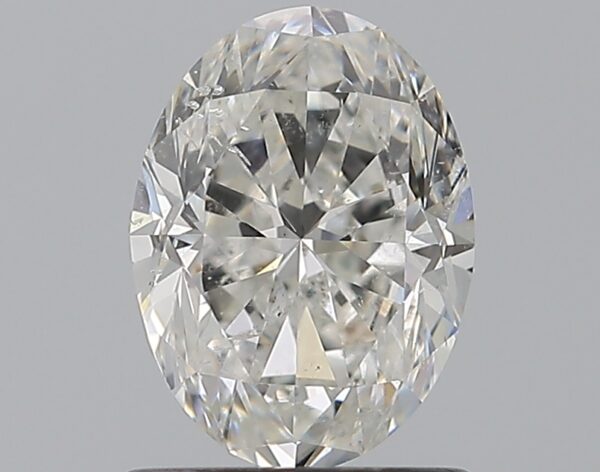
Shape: oval
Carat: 1.01
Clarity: SI2
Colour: G
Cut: VG
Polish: EX
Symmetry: VG
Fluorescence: M
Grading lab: GIA
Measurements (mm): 7.44 x 5.51 x 3.63